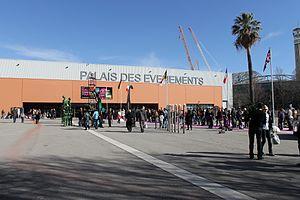
Entrée du SIAC - Palais des évènements
Le Salon international de l’art contemporain, ou Siac, est une manifestation culturelle française qui, pendant quatre jours, à Marseille, met en contact direct les artistes professionnels avec un public qui va de l'amateur d'art au collectionneur averti, des corps de métiers tels que les décorateurs, éditeurs ou architectes d'intérieur, aux institutions.